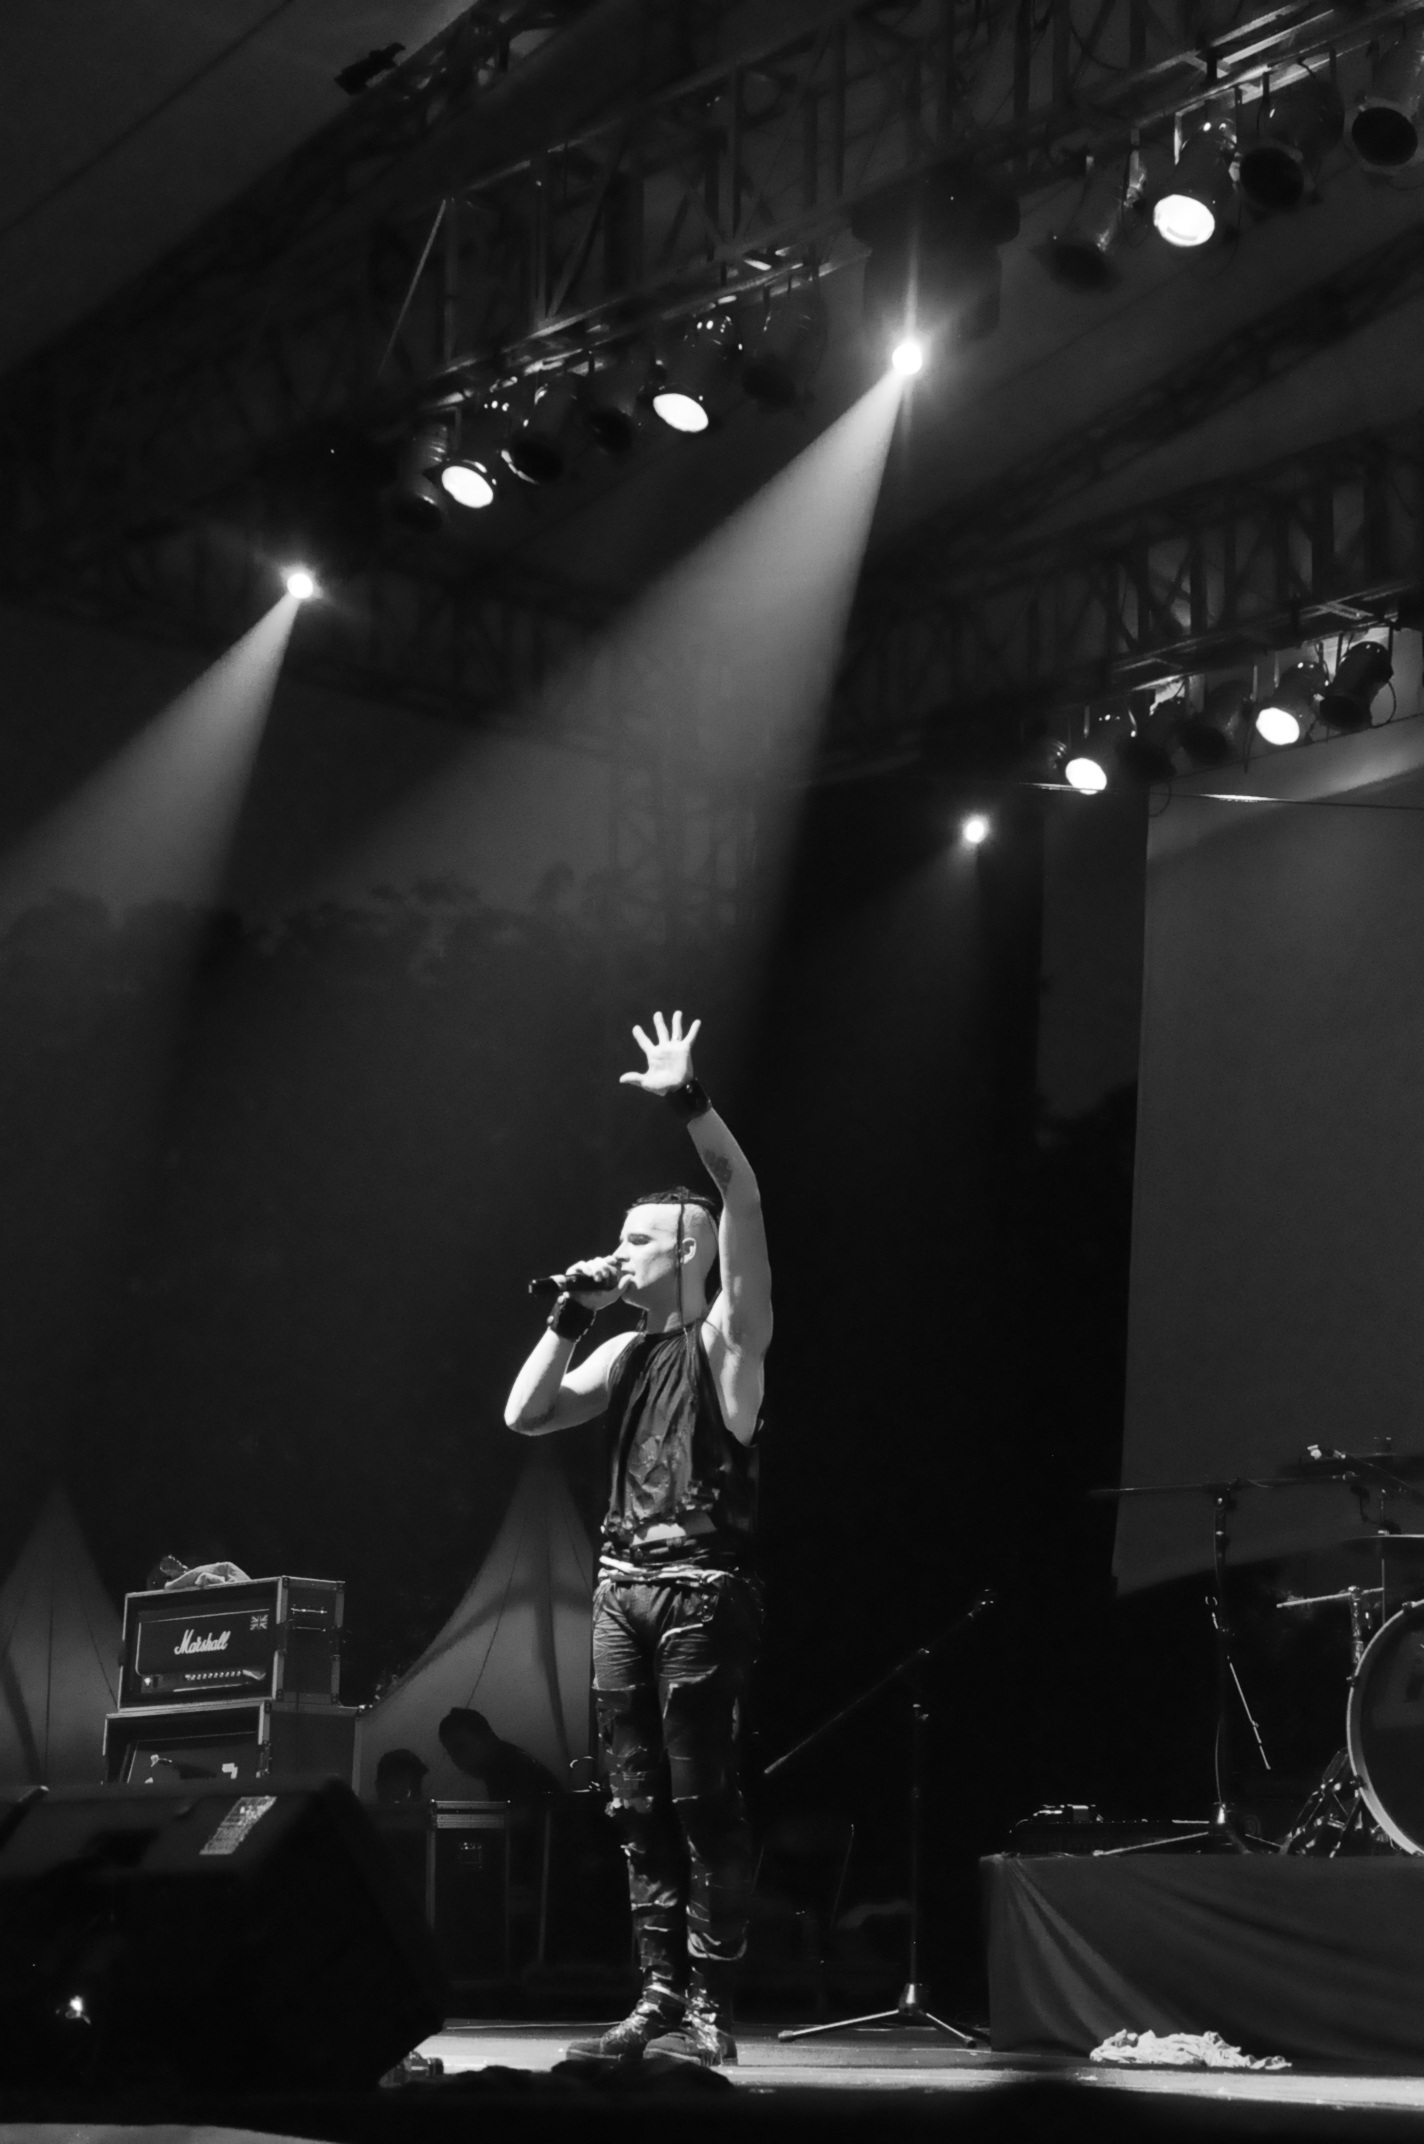
music, black and white, white, photography, concert, darkness, musician, black, monochrome, performance art, stage, performance, bassist, guitarist, indonesia, entertainment, ramones, performing arts, misfits, monochrome photography, markyramone, michalegraves, heyho